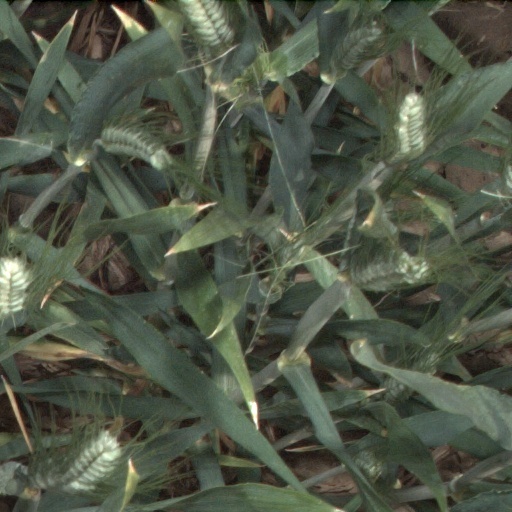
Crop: wheat